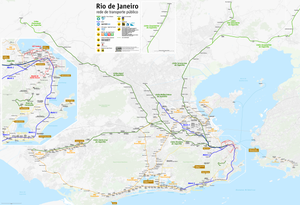
Rio de Janeiro / Infrastruktur / Kort over metroen
Metronettet med bustilslutninger
Rio de Janeiro er både navnet på en stat og en by i det sydøstlige Brasilien. Byen er også hovedstad i delstaten Rio de Janeiro.